Pyotr Karamushko (colonel)

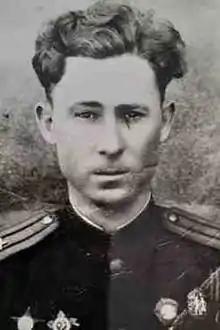
Karamushko

Pyotr Grigoryevich Karamushko (24 August 1908November 1998) was a Red Army colonel who held division command during World War II.